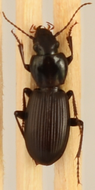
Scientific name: Pterostichus restrictus
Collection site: Rocky Mountains NEON (RMNP), plot RMNP_012